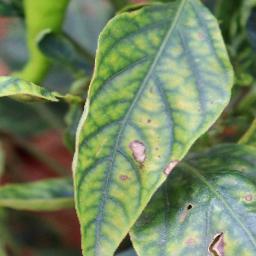
Label: nutritional